Martin Luther

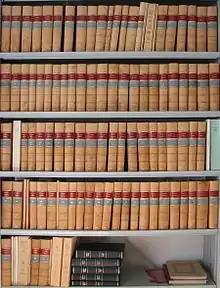
Various books of the Weimar Edition of Luther's works

Early in 1537, Johannes Agricola—serving at the time as pastor in Luther's birthplace, Eisleben—preached a sermon in which he claimed that God's gospel, not God's moral law (the Ten Commandments), revealed God's wrath to Christians. Based on this sermon and others by Agricola, Luther suspected that Agricola was behind certain anonymous antinomian theses circulating in Wittenberg. These theses asserted that the law is no longer to be taught to Christians but belonged only to city hall. Luther responded to these theses with six series of theses against Agricola and the antinomians, four of which became the basis for disputations between 1538 and 1540. He also responded to these assertions in other writings, such as his 1539 open letter to C. Güttel "Against the Antinomians", and his book "On the Councils and the Church" from the same year.